Bluedot Festival

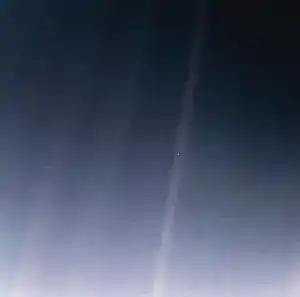
The 1990 "Pale Blue Dot" photograph

The festival is named after "Pale Blue Dot", a famous 1990 photograph of planet Earth popularised by Carl Sagan.